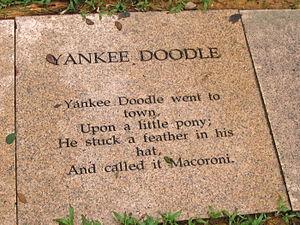
Yankee Doodle est une chanson anglaise qui date de la guerre de Sept Ans. D'abord chantée par les troupes britanniques pour railler les colons américains, elle est ensuite utilisée comme chant patriotique par les Américains. C'est actuellement l'hymne de l'État du Connecticut.